Saint-Tite

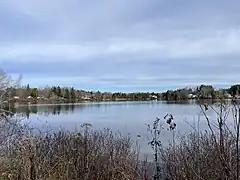
Pierre-Paul Lake, Chemin de l'Ìle

The city is crossed by the Rivière des Envies, a tributary of the Batiscan River. Rivière des Envies has its source at Lake Traverse in Sainte-Thècle and enters at the northern part (in "Grand marais" sector) of the territory of Saint-Tite. It crosses the municipality through the city, then heads to Proulxville.